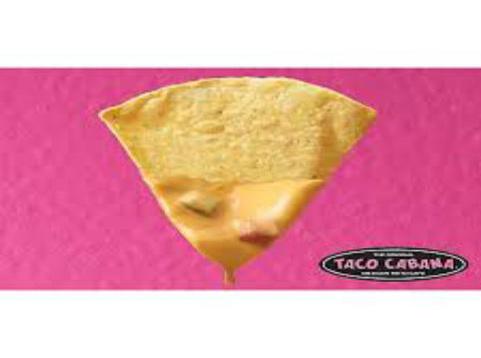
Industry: Food